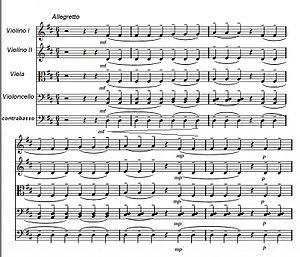
Début de la symphonie n°2 de Jean Sibelius
La symphonie nᵒ 2 en ré majeur, op. 43, de Jean Sibelius a été commencée par le compositeur finlandais notamment au cours de son séjour à Rapallo en Italie, début 1901. Elle est de ce fait souvent appelée l'italienne. Elle a été terminée en 1902 en Finlande.